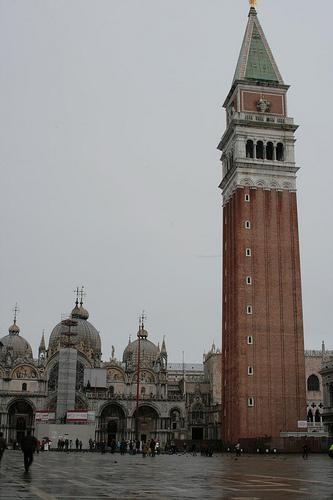
Weather: rain or strom